Seismic velocity structure

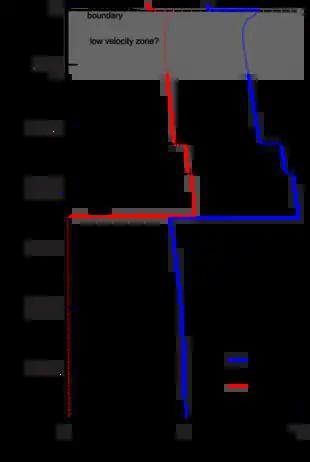
The 1-Dimensional velocity structure of Mars. The changes in velocity represent changes in physical state or Martian composition.

The investigation into Mars's seismic velocity has primarily relied on models and the data gathered by the InSight mission, which landed on the planet in 2018. By September 30, 2019, InSight had detected 174 seismic events. Before InSight, the Viking 2 lander attempted to collect seismic data in the 1970s, but it captured only a limited number of local events, which did not yield conclusive insights.